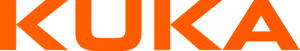
KUKA Roboter
Kuka Roboter er en af verdens førende producenter af industrielle robotter og automatisering. Kuka Roboter GmbH har over 20 datterselskaber over hele verden, primært salg og service kontorer herunder i USA, Mexico, Brasilien, Japan, Kina, Korea, Taiwan og Indien og næsten I alle europæiske lande.